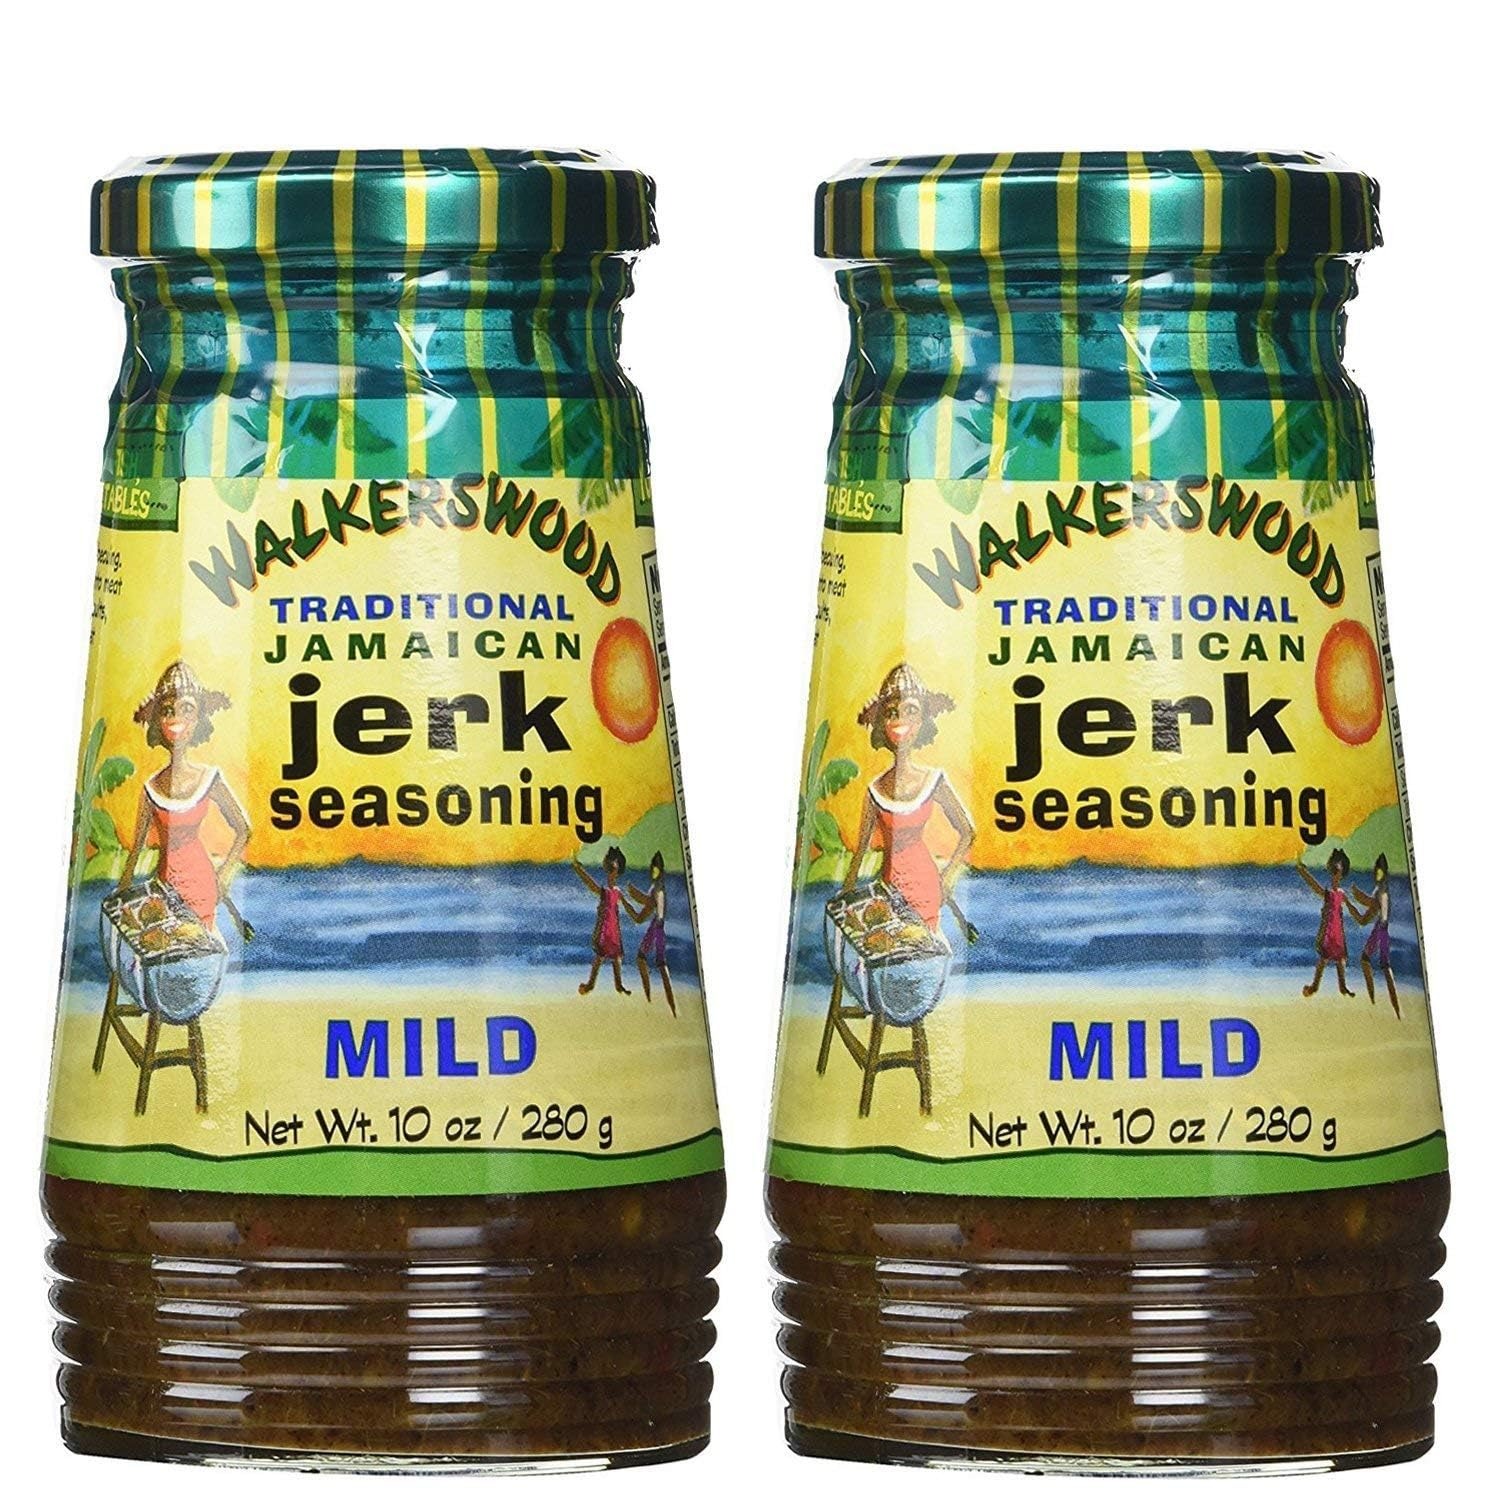
Item Name: Walkerswood Jamaican Mild Jerk Seasoning 10oz Pack of 2
Bullet Point 1: Product Type:Grocery
Bullet Point 2: Item Package Dimension:10.312 cm L X19.989 cm W X27.787 cm H
Bullet Point 3: Item Package Weight:1.039 kg
Bullet Point 4: These Are Mixed Spices And Seasonings
Value: 20.0
Unit: Ounce

Price: 11.5